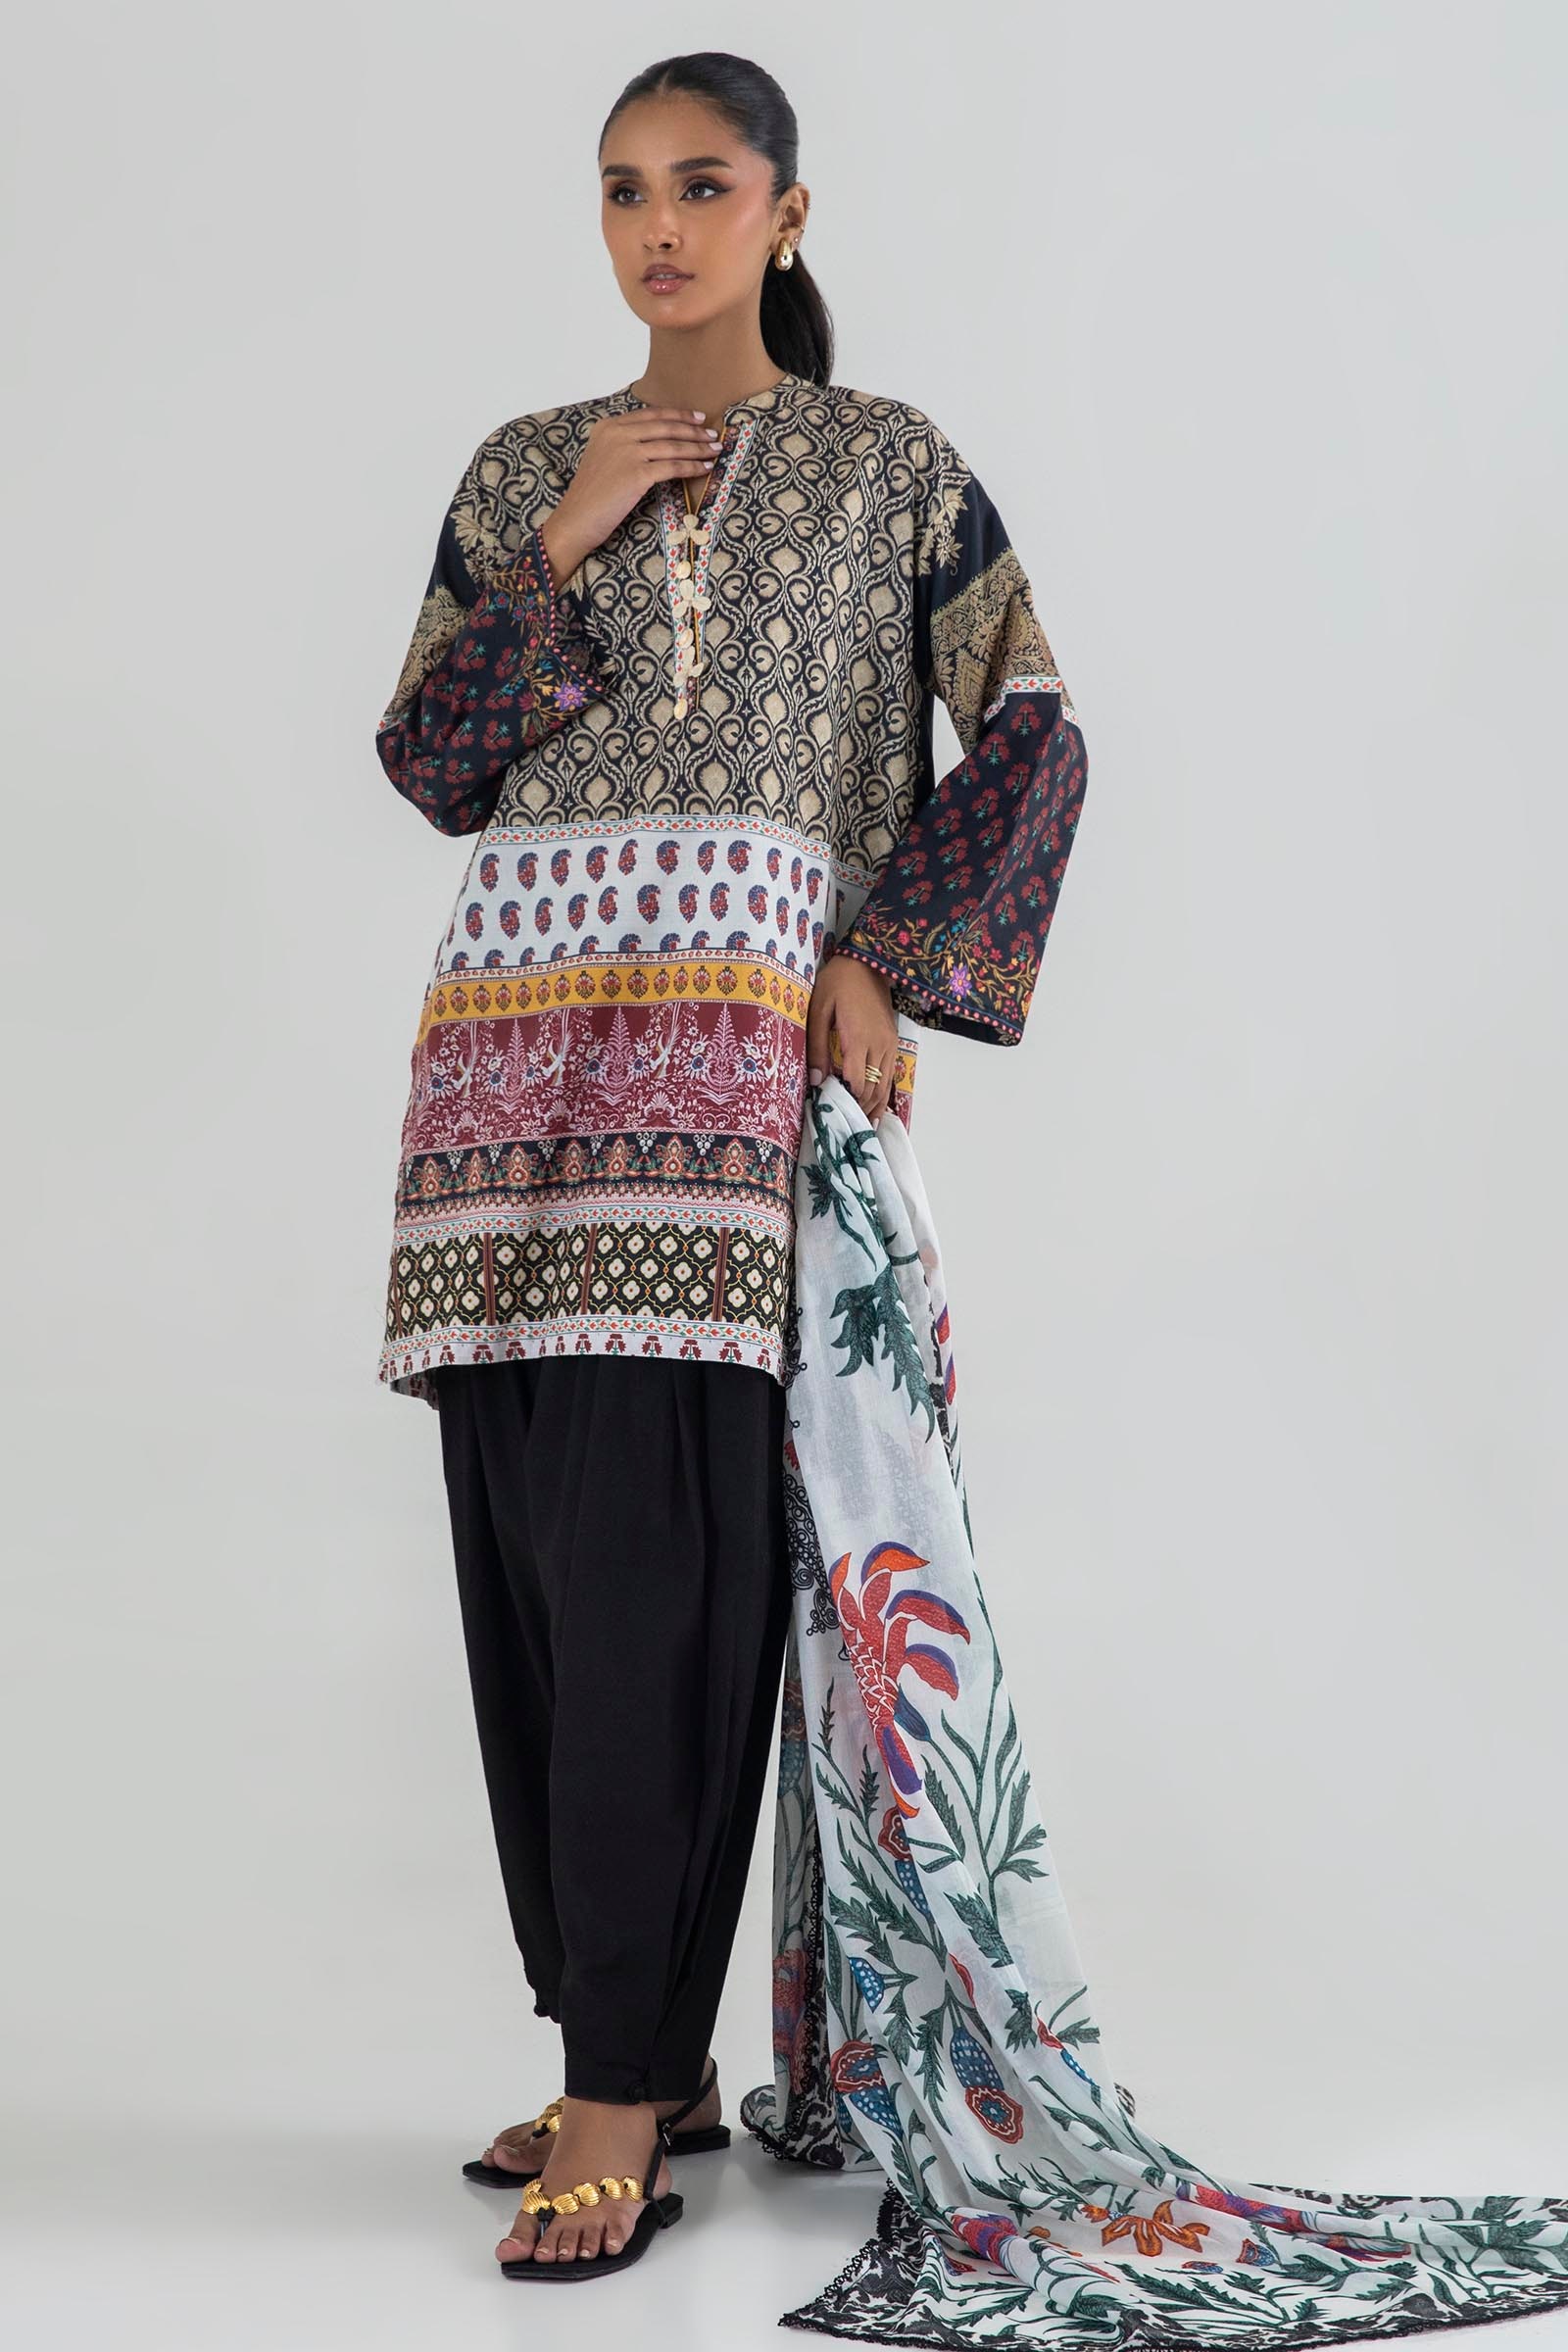
black multi embroidered cotton tunic